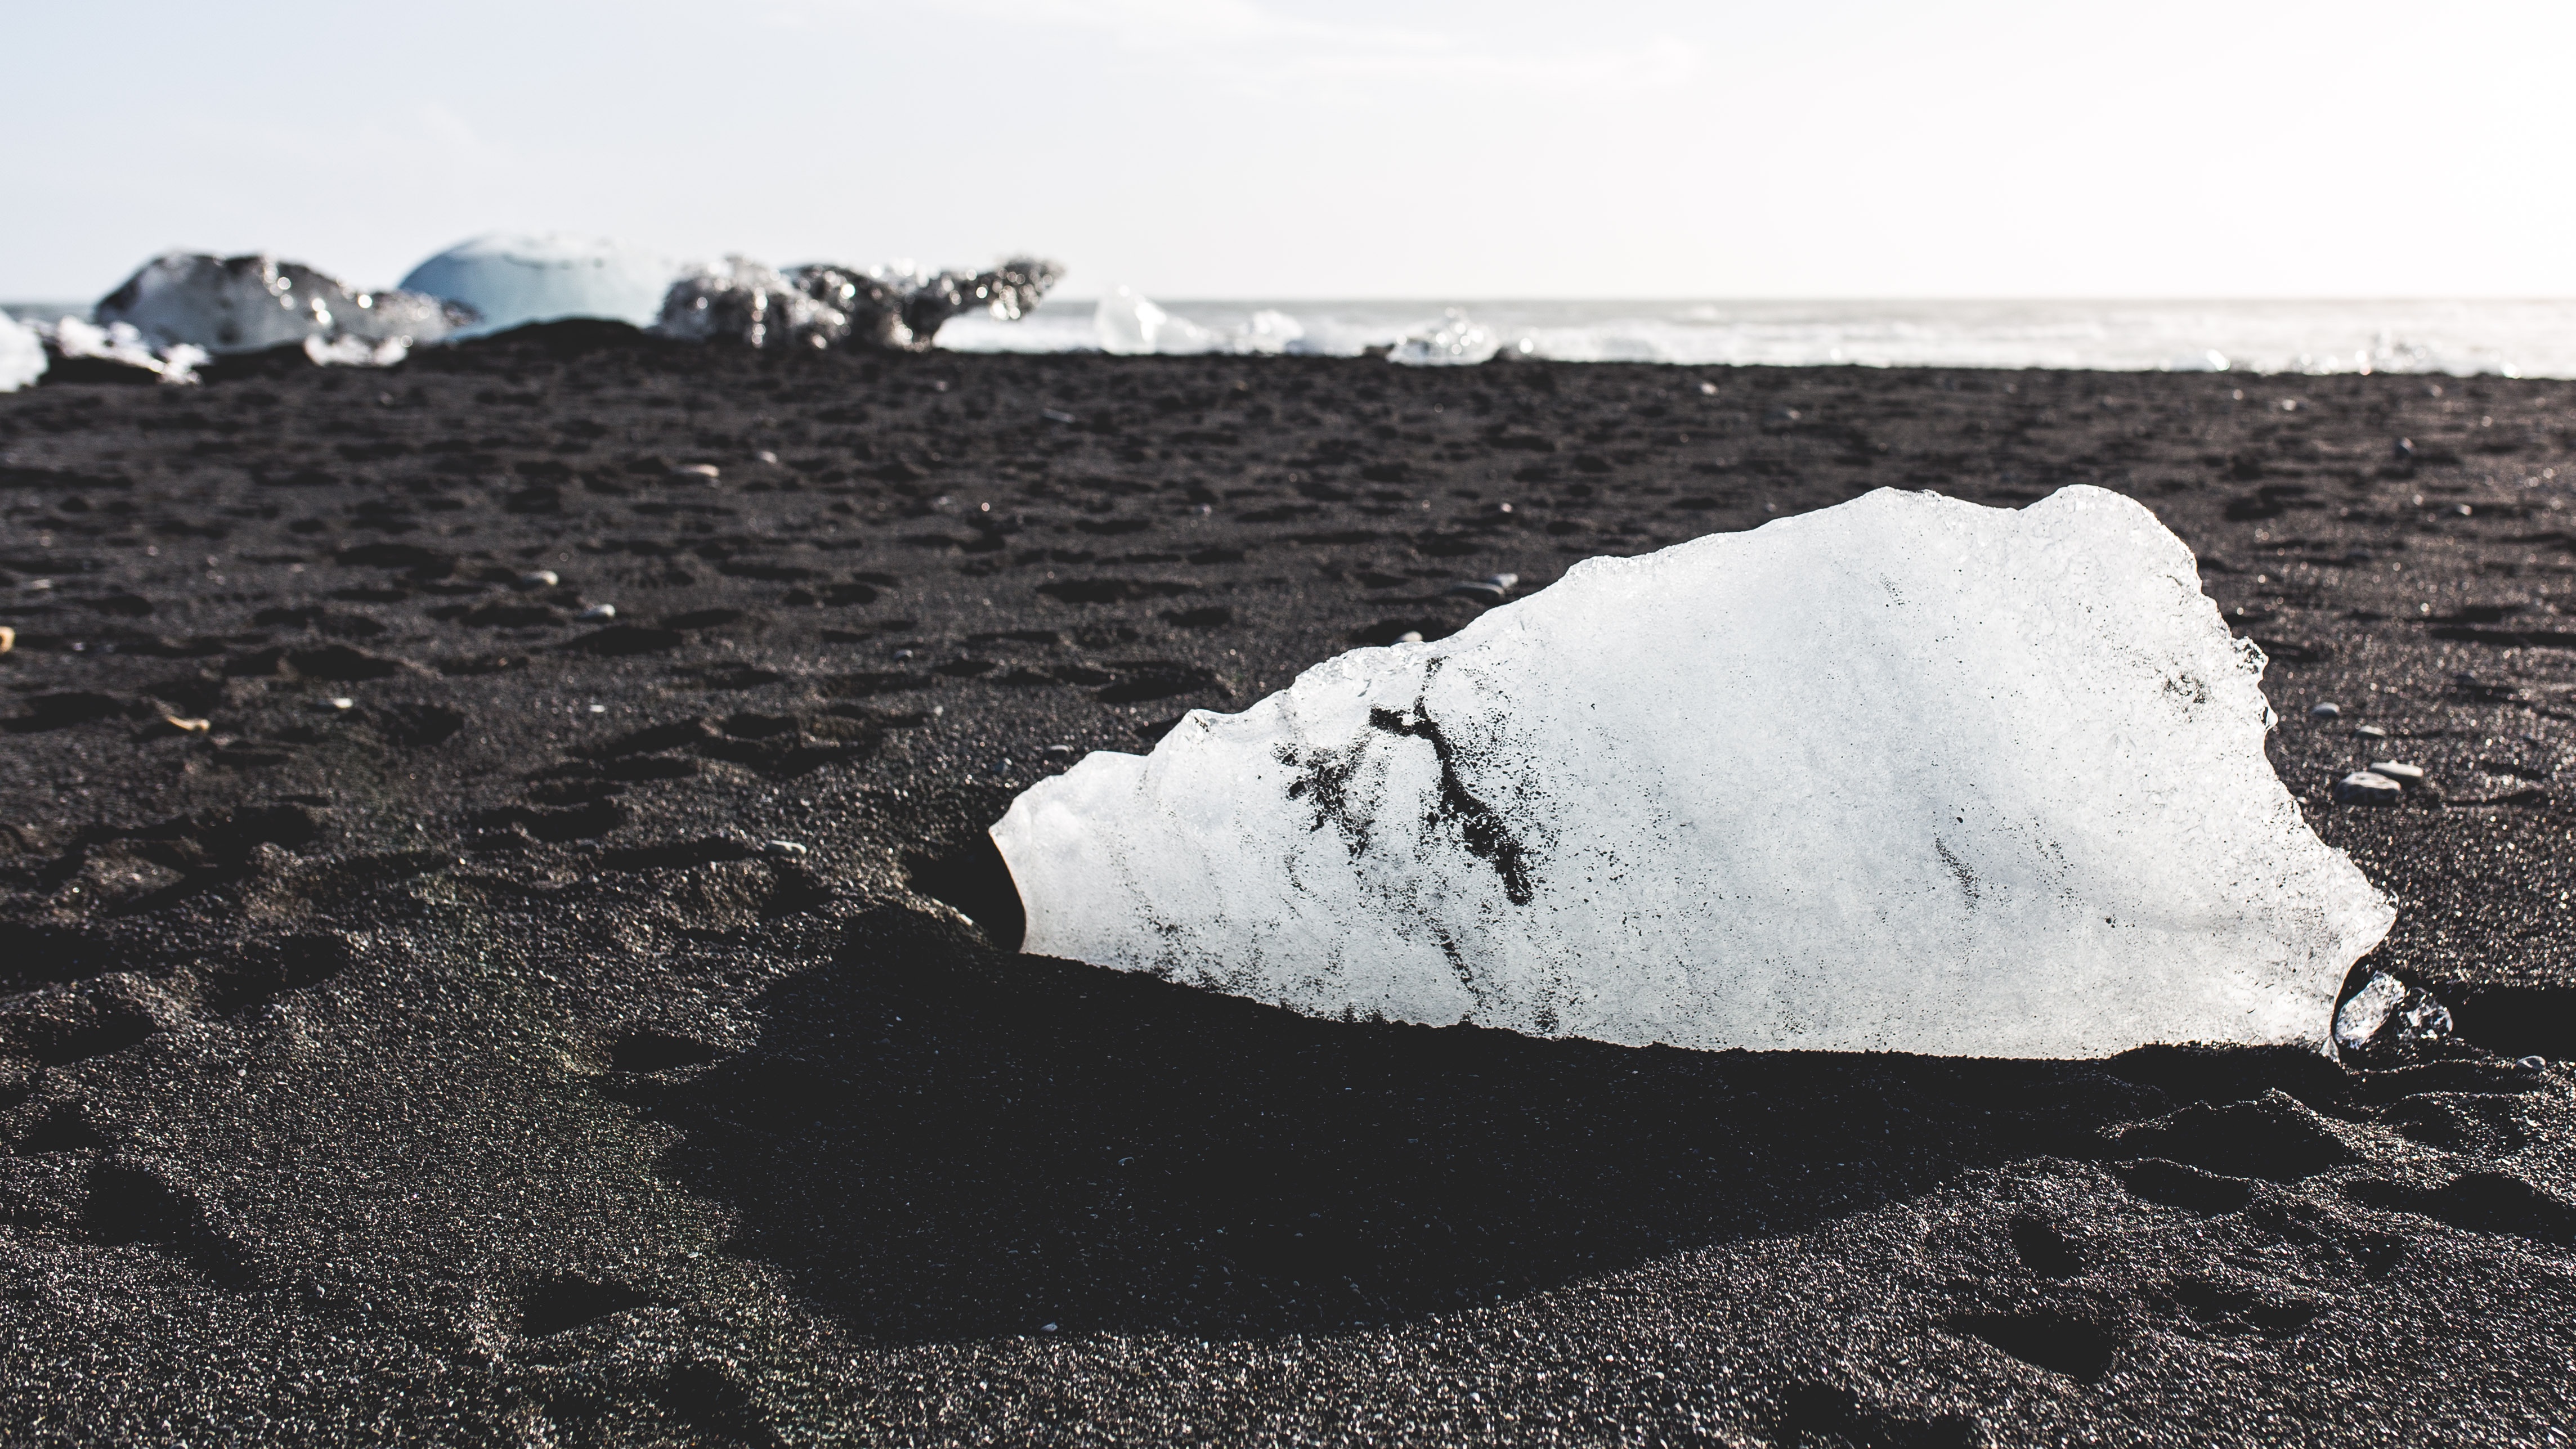
sea, coast, sand, rock, snow, winter, wave, ice, soil, arctic, material, iceberg, geology, melting, arctic ocean